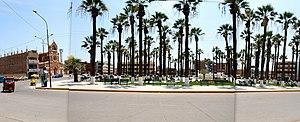
La ville de Chincha Alta est une ville du Pérou située dans la région d’Ica, chef-lieu de la province de Chincha et localisée à 200 kilomètres au sud de la capitale Lima.